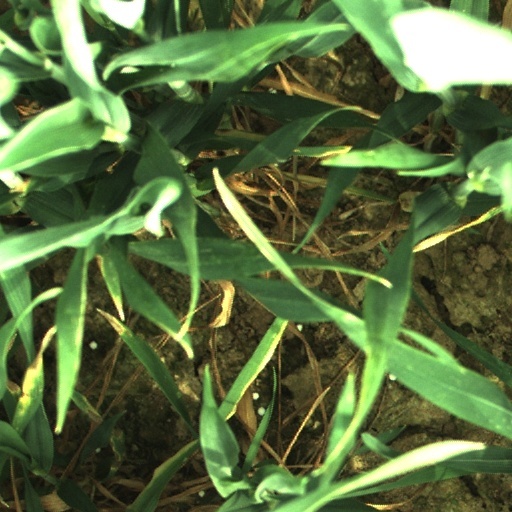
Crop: wheat